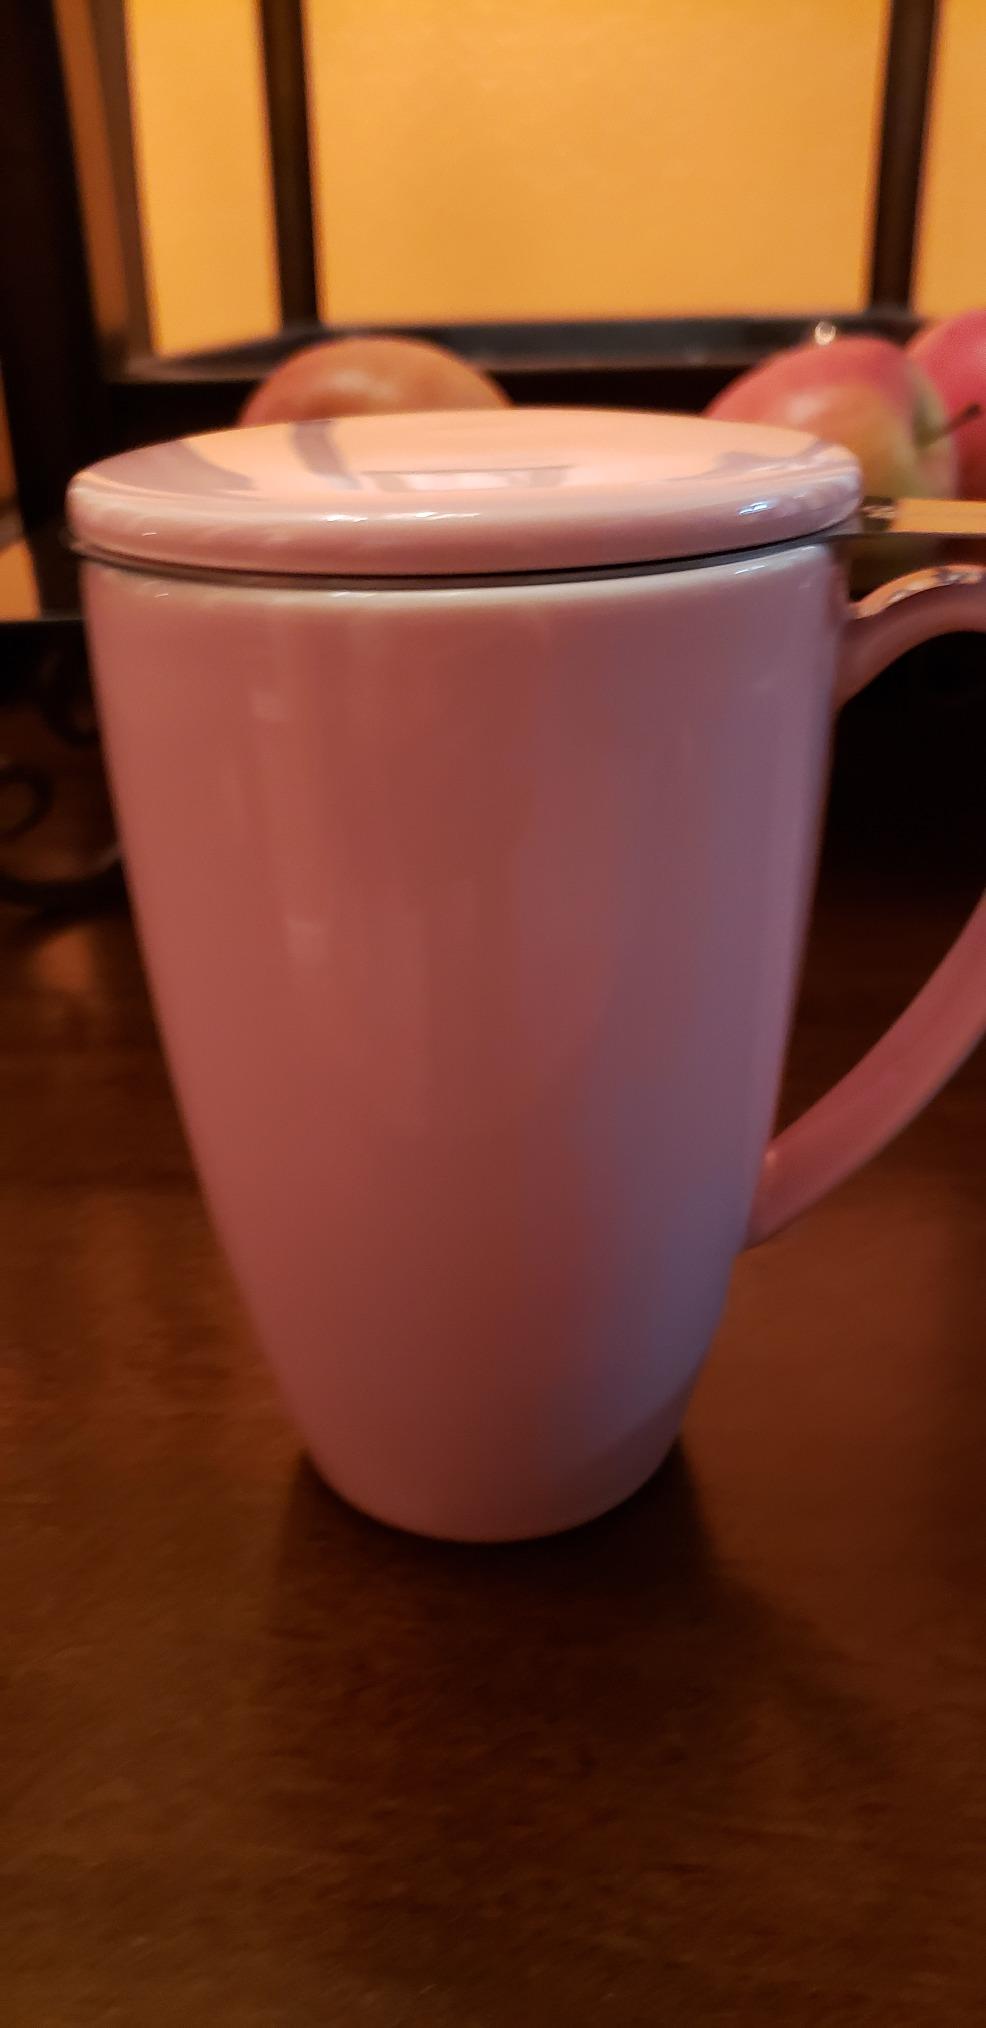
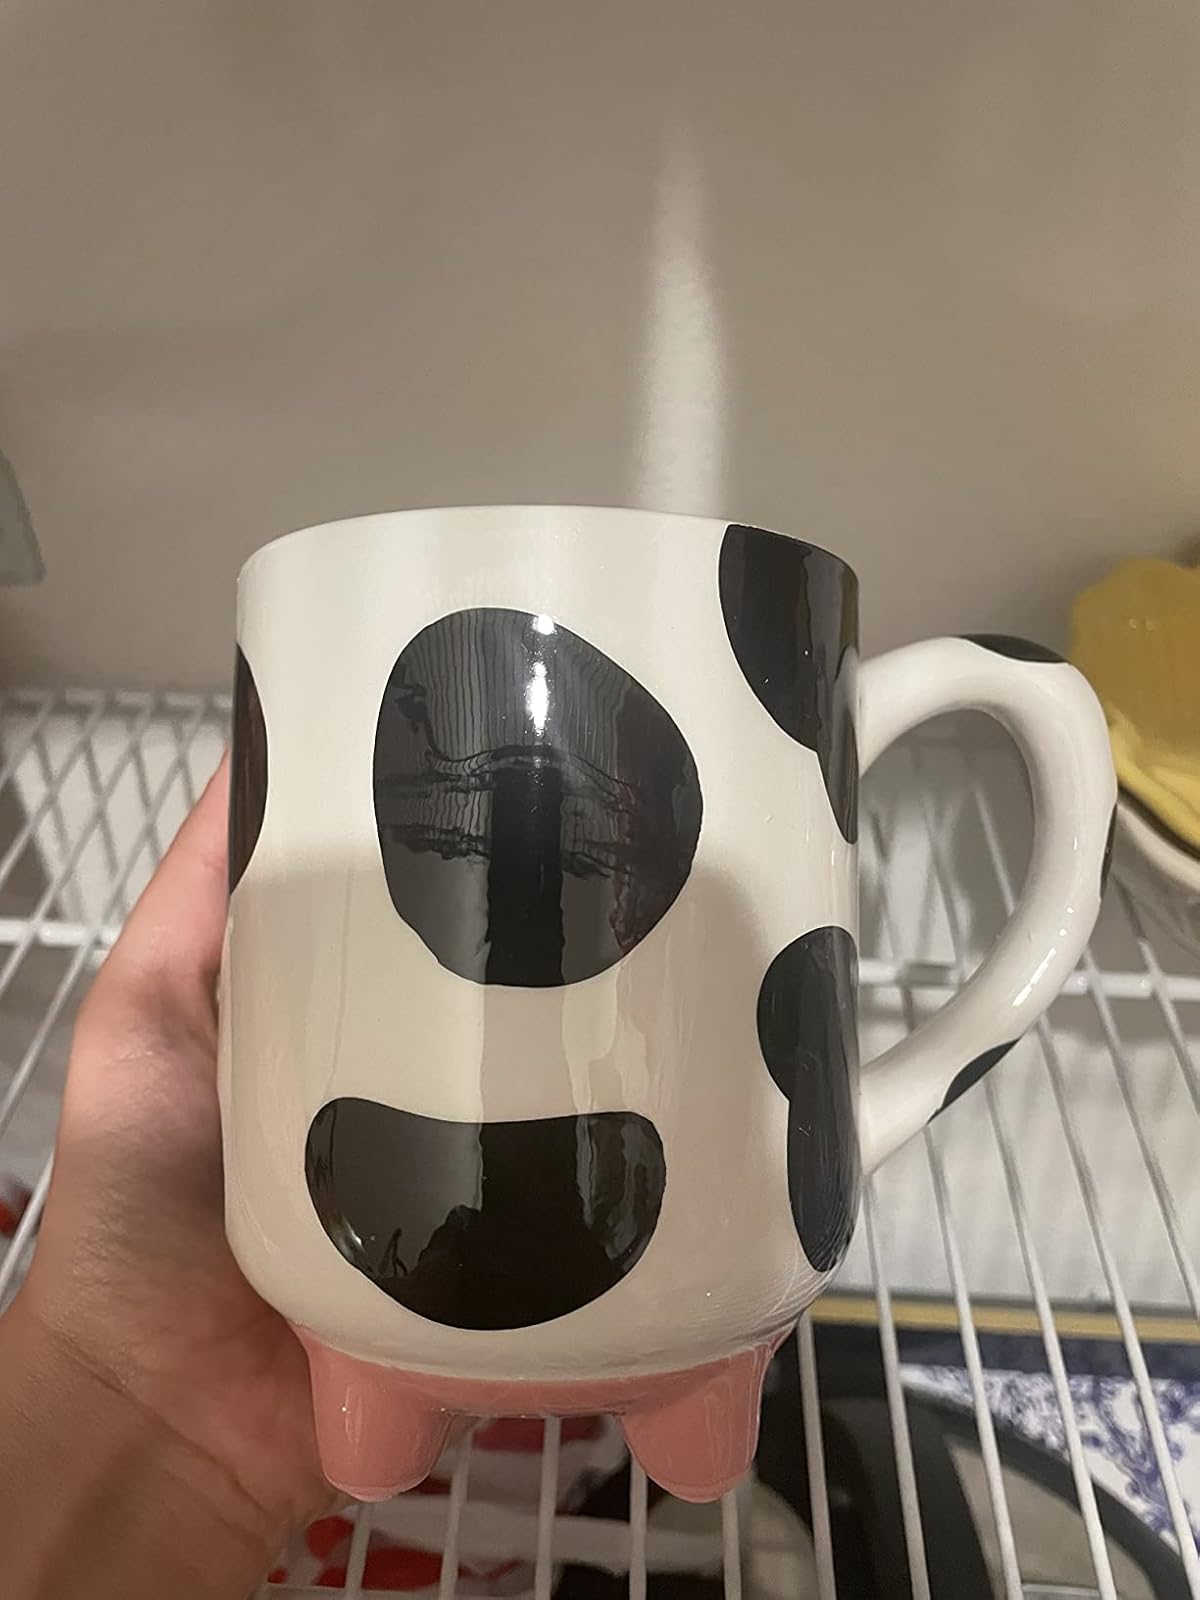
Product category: items_mug
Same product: no